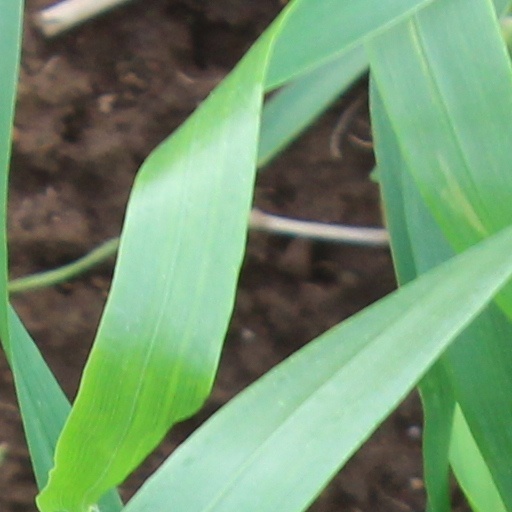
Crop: wheat